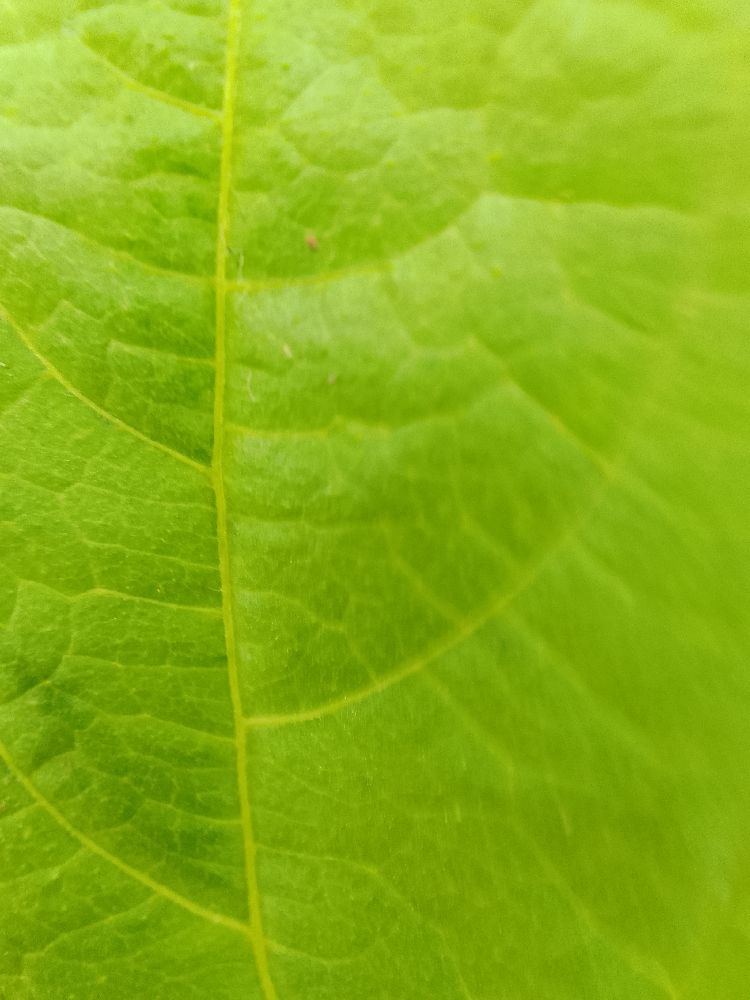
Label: healthy